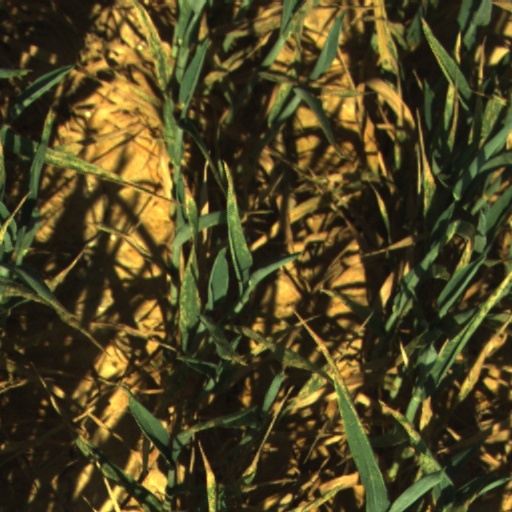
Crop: wheat